Stanisław Rolbieski

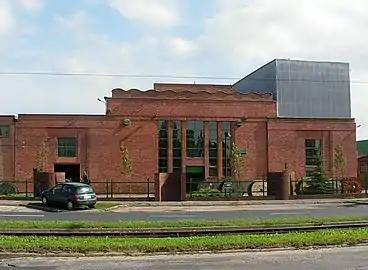
Historic cable factory building in Bydgoszcz

Stanisław Rolbieski, with the backing of banks from Greater Poland, launched the project to build the first Polish cable factory. Eventually, his initiative ended up with the creation, on 21 September 1920, of the Bydgoszcz Cable Factory of which he became the first director (1920–1923).